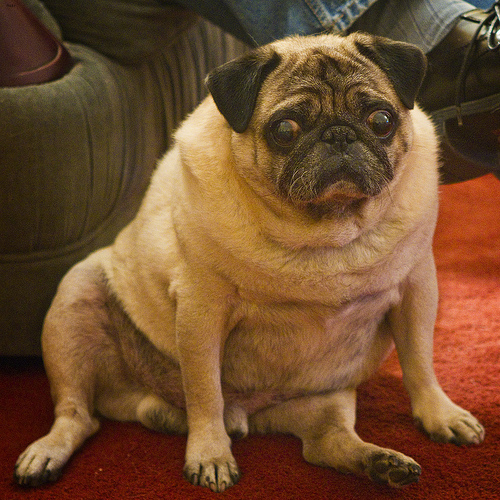
Animal: dog
Breed: pug